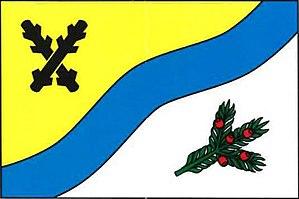
Krompach est une commune du district de Česká Lípa, dans la région de Liberec, en République tchèque. Sa population s'élevait à 165 habitants en 2018.